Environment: real
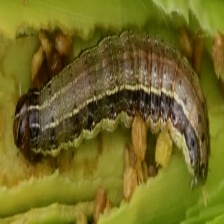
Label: fall_armyworm